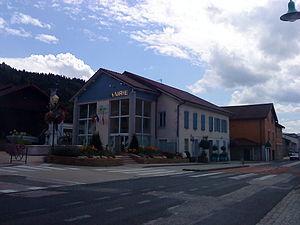
Maire de la commune de Saint-Martin-du-Frêne (Ain, France)